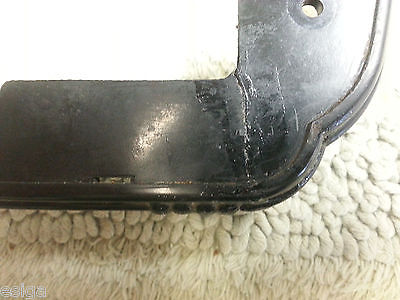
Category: toaster